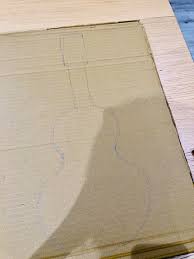
Label: cardboard